Château d'Arlempdes

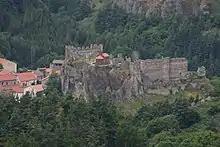
Château d'Arlempdes

The Château d'Arlempdes is a ruined castle in Arlempdes, Haute-Loire, France. It originally dates to the 12th century.